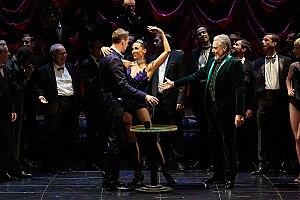
LE TIMBRE D'ARGENT Drame lyrique en quatre actes de Camille Saint-Saëns. Livret de Jules Barbier et Michel Carré. Créé en 1877 au Théâtre National Lyrique de Paris. Dernière version créée en 1914 à La Monnaie de Bruxelles. Production 2017 Opéra Comique Photo: Pierre Grosbois (http://www.pierregrosbois.com/) Direction musicale François-Xavier Roth Mise en scène Guillaume Vincent Avec Raphaëlle Delaunay, Edgaras Montvidas, Hélène Guilmette, Tassis Christoyannis, Yu Shao, Jodie Devos Chœur accentus Orchestre Les Siècles
Le Timbre d'argent est un drame lyrique en 4 actes de Camille Saint-Saëns sur un livret de Jules Barbier et Michel Carré, composé en 1864-1865 mais créé seulement le 23 février 1877 au théâtre national lyrique à Paris sous la direction de Jules Danbé.